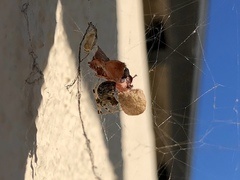
Species: Parasteatoda_tepidariorum